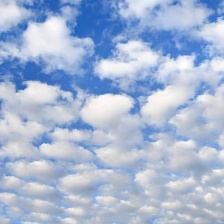
Cloud type: Cirrocumulus